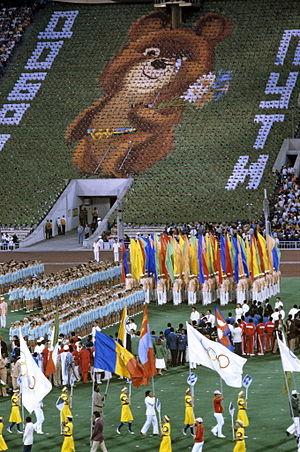
L'ours russe est un des symboles de la Russie, utilisé dans les dessins animés, des articles et des pièces dramatiques depuis dès le XVIème siècle, et se rapportant aussi bien à l'Empire russe et à l'Union soviétique qu'à l'actuelle Fédération de Russie. Il a été et est souvent utilisé par les Occidentaux, originellement par les caricaturistes britanniques et plus tard par les caricaturistes américains, et rarement dans un contexte flatteur. Il laisse entendre que la Russie est "grande, brutale et maladroite".
Les Jeux olympiques d'été de 1980, officiellement connus comme les XXIIᵉˢ Jeux olympiques d'été, ont lieu à Moscou en URSS du 19 juillet au 3 août 1980. C'est la première fois que les Jeux se déroulent dans ce pays.